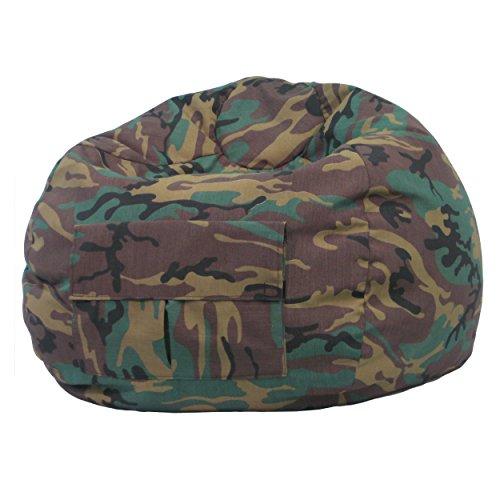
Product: Gold Medal Bean Bags XX-Large Denim Bean Bag with Pocket, Camoflouge
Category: Home & Kitchen | Furniture | Kids' Furniture | Chairs & Seats | Bean Bags
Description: Child safe zipper.
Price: $64.95
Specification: ProductDimensions:41x41x24inches|ItemWeight:8.82pounds|ShippingWeight:10pounds|Manufacturer:HudsonBeanbags|ASIN:B0081XB56G|Itemmodelnumber:31014084925